Dimmuborgir

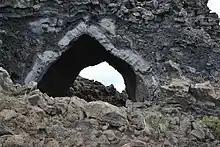
"Kirkjan" ("the Church"), lava tube structure at Dimmuborgir

The Dimmuborgir area consists of a massive, collapsed lava tube formed by a lava lake flowing in from a large eruption in the Þrengslaborgir and Lúdentsborgir crater row to the East, about 2300 years ago. At Dimmuborgir, the lava pooled over a small lake. As the lava flowed across the wet sod, the water of the marsh started to boil, the vapour rising through the lava forming lava pillars from drainpipe size up to several meters in diameter. As the lava continued flowing towards lower ground in the Mývatn area, the top crust collapsed, but the hollow pillars of solidified lava remained. The lava lake must have been at least 10 meters deep, as estimated by the tallest structures still standing.